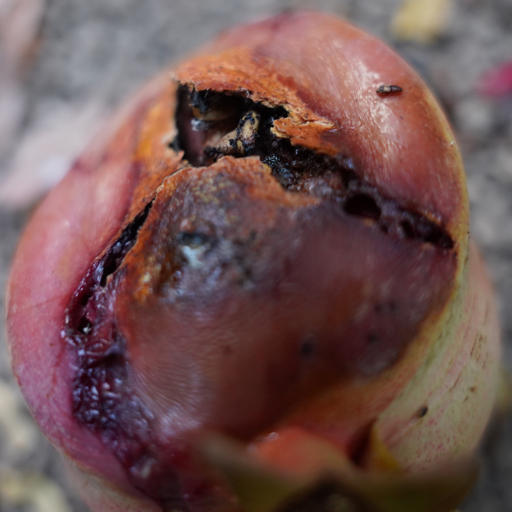
Label: Ectomyelois ceratoniae